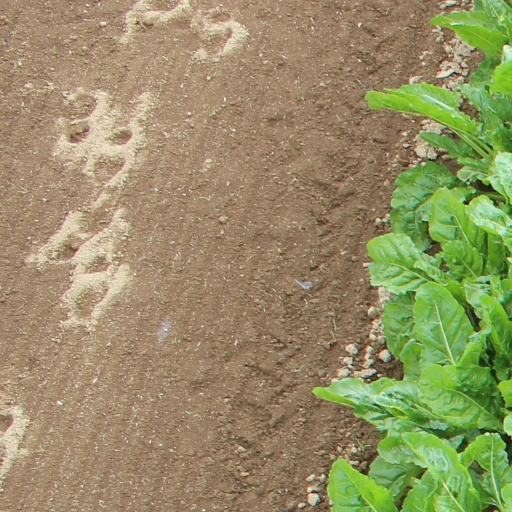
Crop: sugar beet